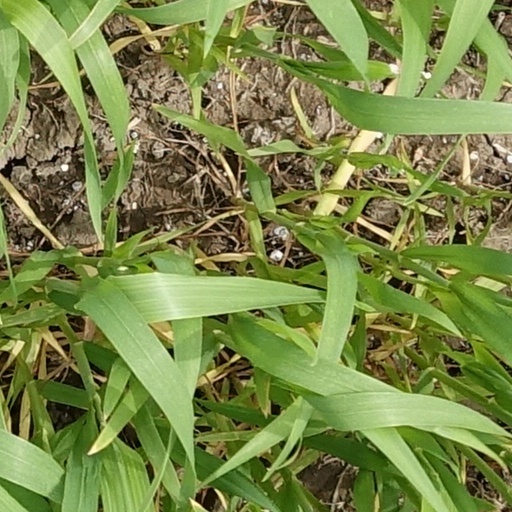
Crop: wheat